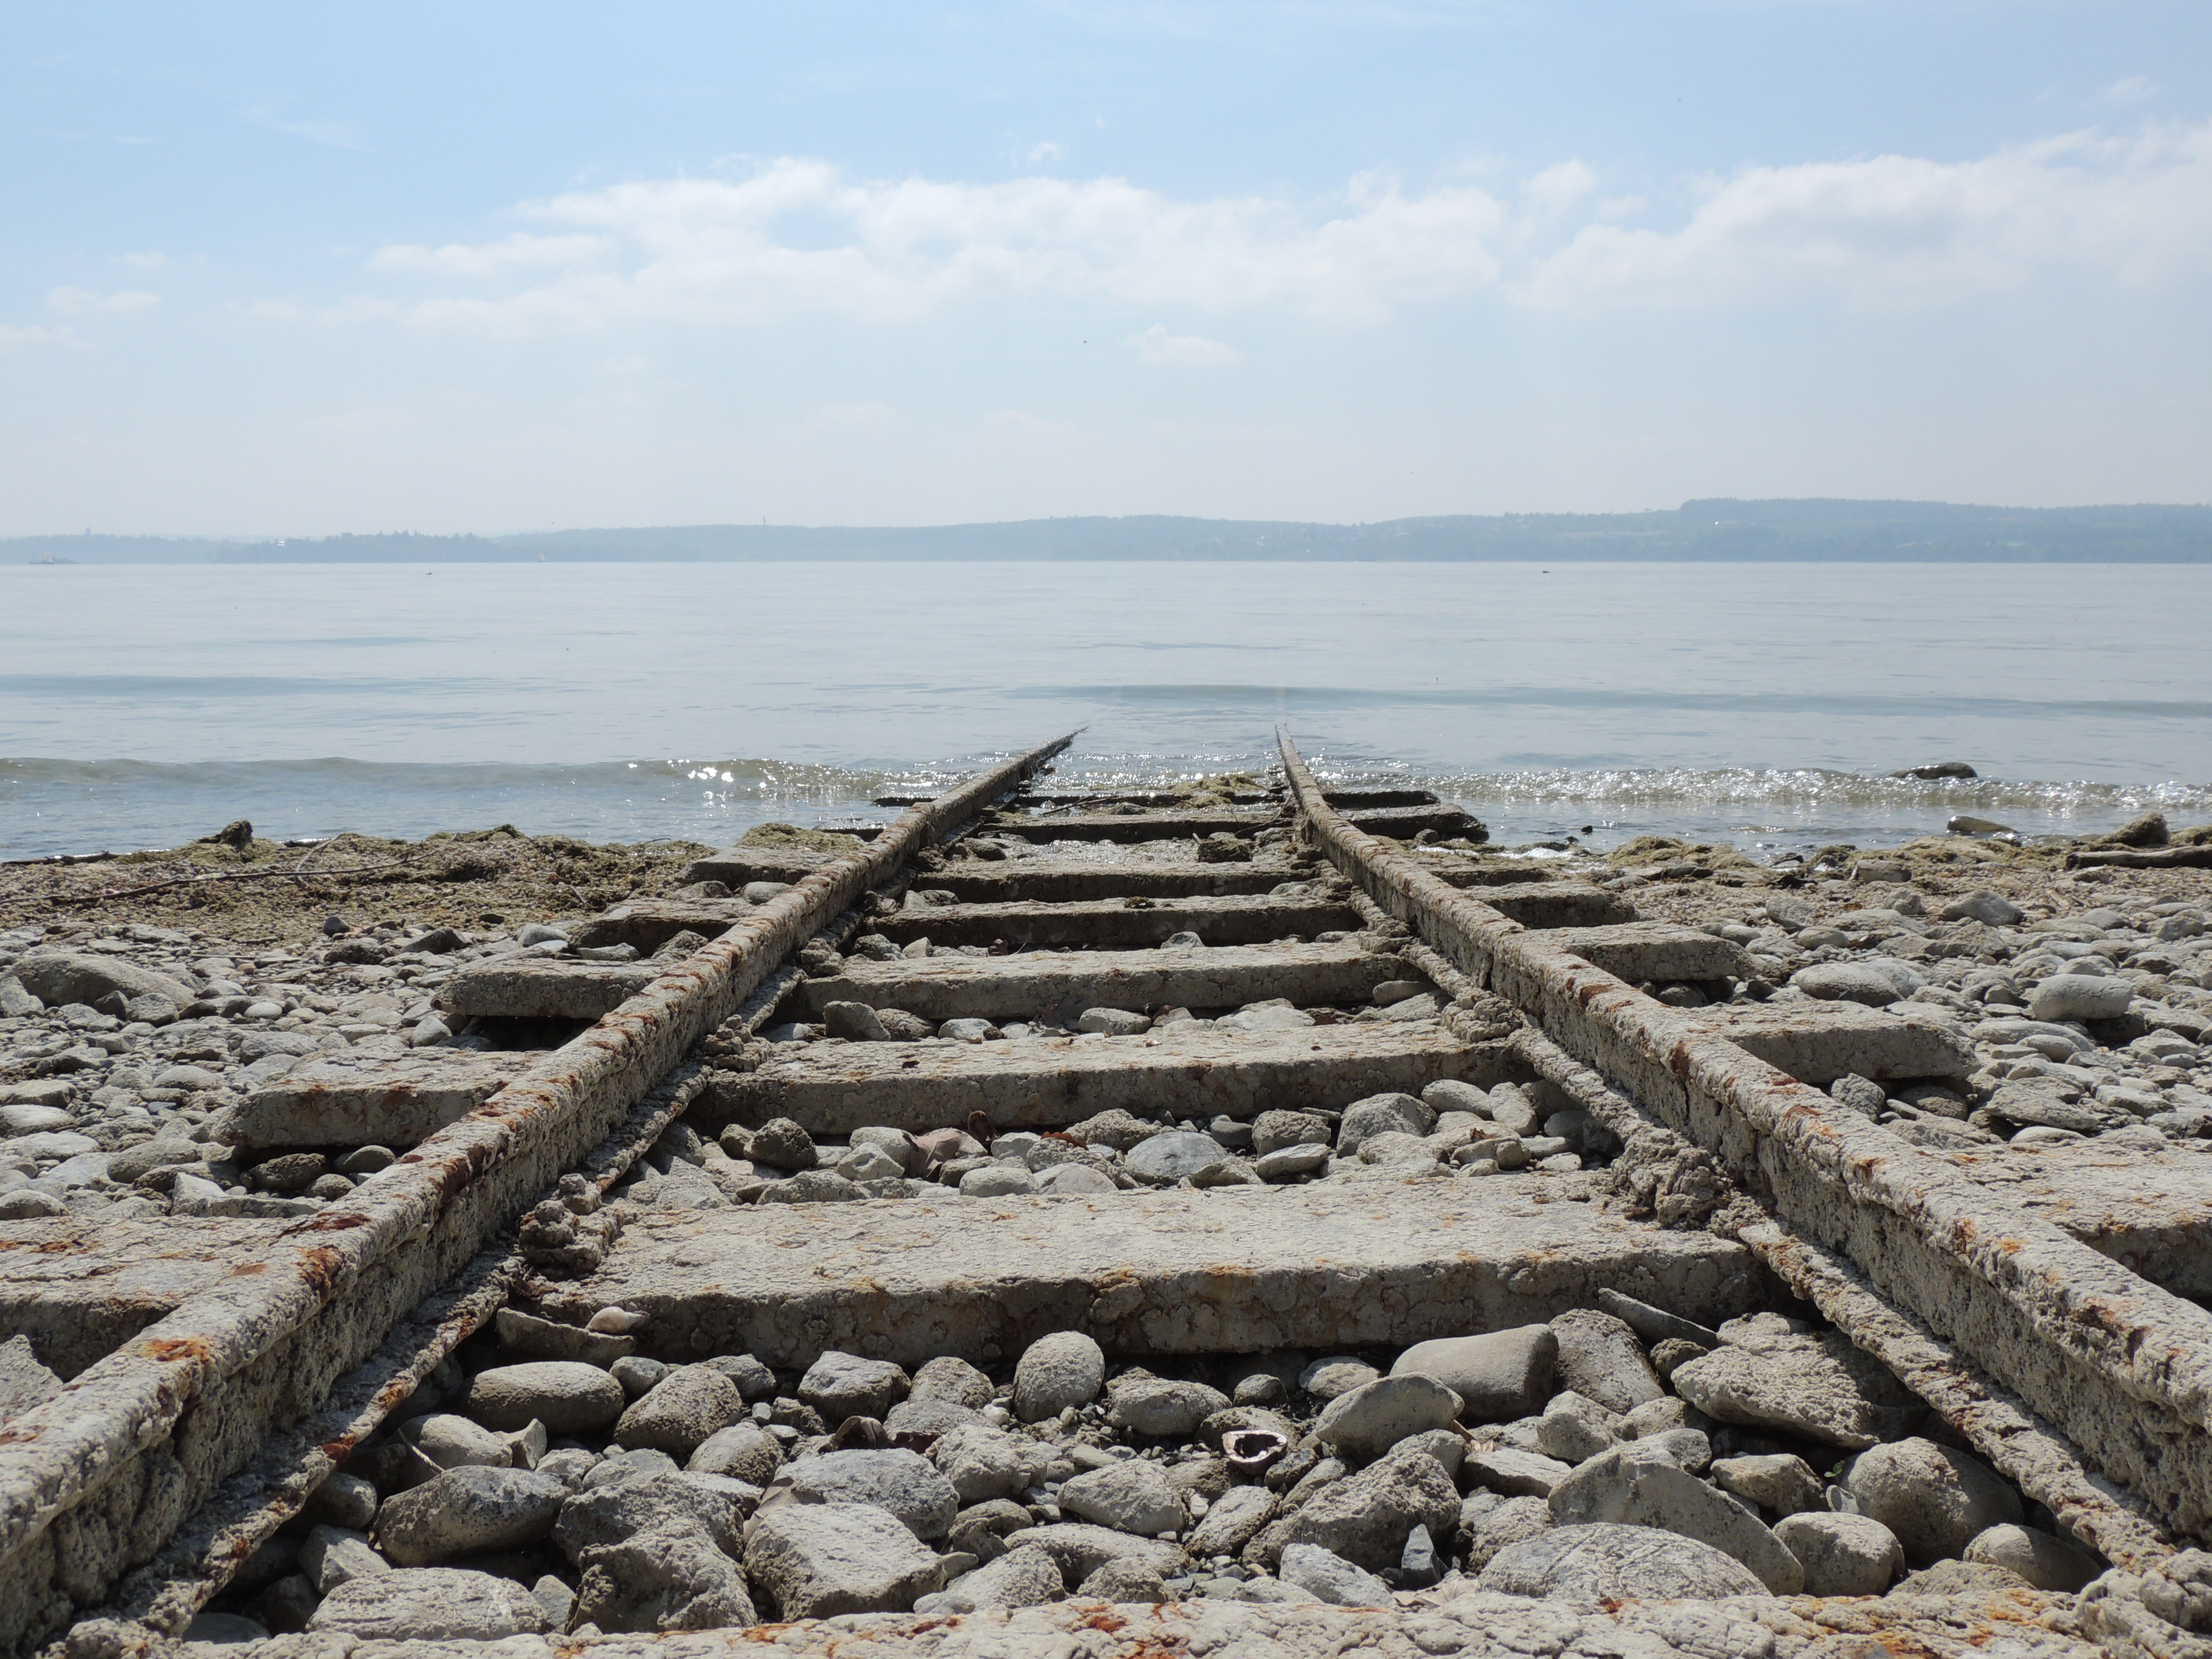
beach, sea, coast, water, sand, rock, ocean, shore, wave, lake, old, walkway, close, geology, breakwater, gleise, ancient history, mudflat, salt evaporation pond